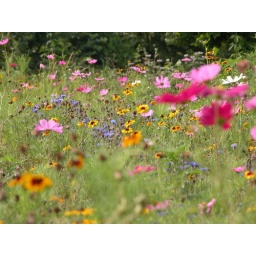
The wildflowers by the road at the welcome sign to Cleveland, Georgia